Gambaiseuil

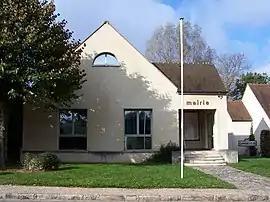
Town hall

Gambaiseuil is a commune in the Yvelines department in the Île-de-France region in north-central France.